Morya (film)

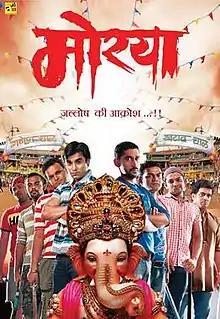
Theatrical release poster

Morya is a Marathi movie and released on 19 August 2011. Directed and produced by Avadhoot Gupte along with Atul Kamble.